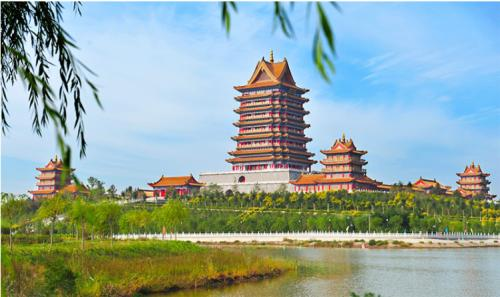
地标名称：黄河楼
所在城市：吴忠市·青铜峡市